Pinball Construction Set

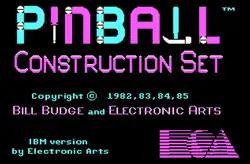
Title screen on an IBM PC

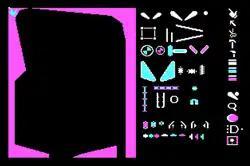
A blank pinball machine with the user interface visible using 4 color CGA graphics.

Bill Budge, author of the "Raster Blaster" pinball game for the Apple II, began developing "Pinball Construction Set" in July 1982. He did not want to write another game ("all the current (arcade) games are either maze games or "Pong"; I didn't want any part of that"), but began experimenting with game and graphical tools he had written. As part of the development process he purchased and disassembled an old Gottlieb "Target Alpha" pinball machine, so his new project could accurately depict its components. Budge does not enjoy playing video games, and described having to play pinball for months while developing "Pinball Construction Set" as "sheer torture".